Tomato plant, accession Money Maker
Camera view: tilt-top (135 deg); turntable rotation: 150 degrees
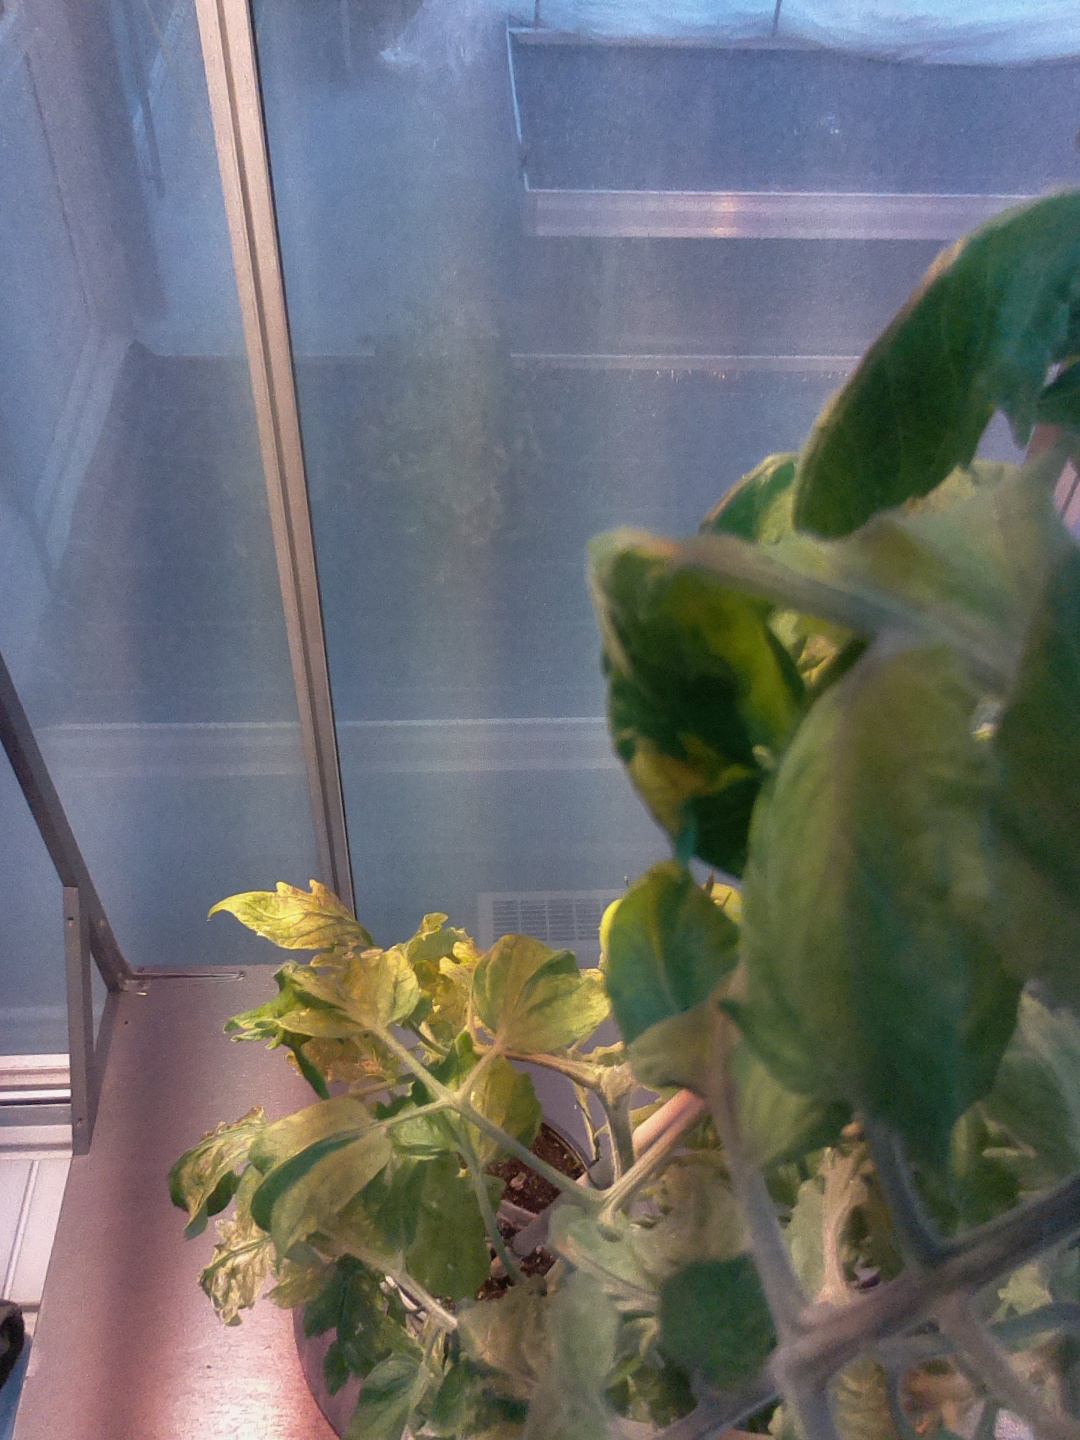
BBCH growth stage 73: 30%-40% of final fruit size